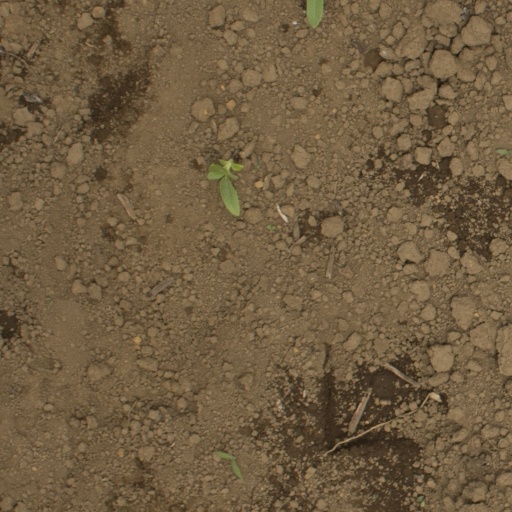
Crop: Jerusalem artichoke